MOD Technology

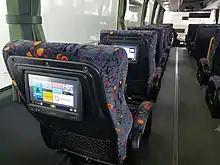
FUNTORO MOD System in Scania Bus

MOD (Media on Demand) Technology is an advanced infotainment technology designed and licensed by FUNTORO. When it was first introduced in 2008, the technology was one of the most innovative and multifunctional system in the automotive industry. Currently, it is widely applied in railway, automotive & commercial industries with an aim to provide infotainment services through interactive monitors embedded in seatback or armrest.